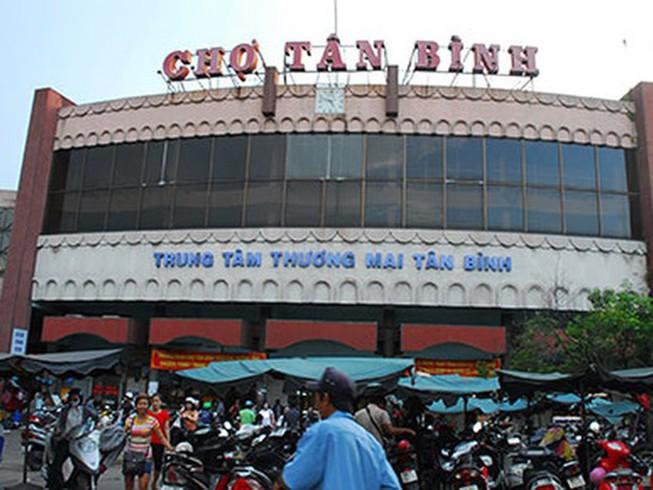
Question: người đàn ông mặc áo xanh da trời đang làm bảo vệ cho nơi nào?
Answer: cho chợ tân bình